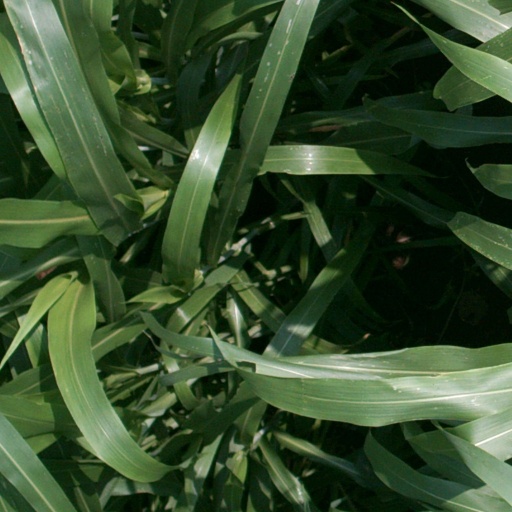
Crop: sorghum